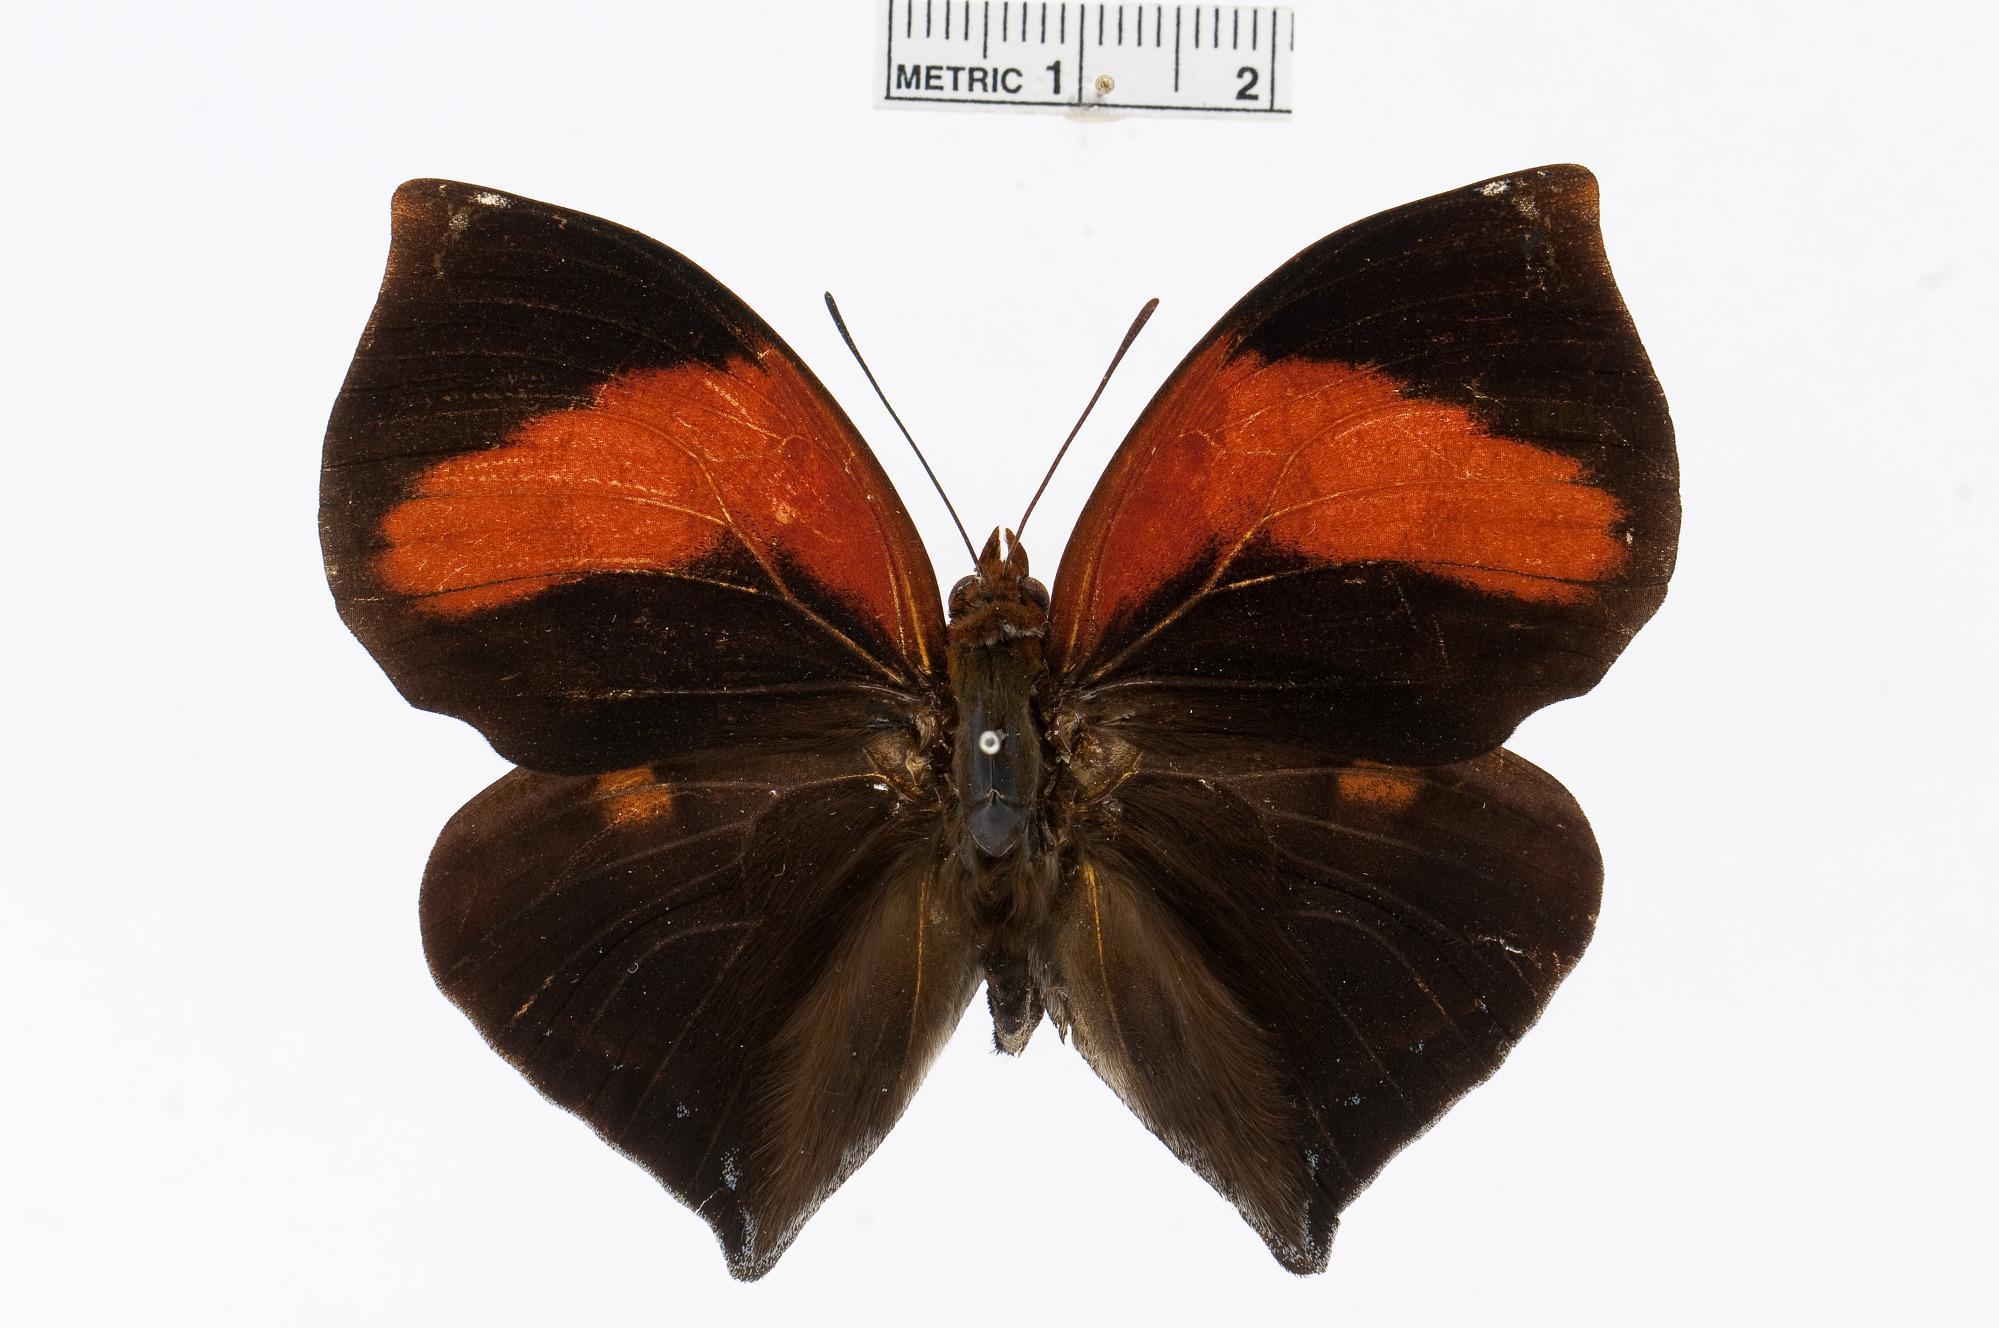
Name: Siderone syntyche
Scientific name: Siderone syntyche Hewitson, 1854
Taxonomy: Animalia, Arthropoda, Insecta, Lepidoptera, Nymphalidae, Charaxinae